Jack Rose (guitarist)

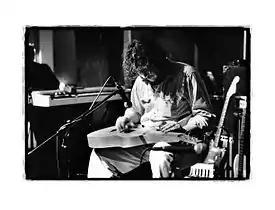
In 2006, Rose playing lap steel guitar at the Buffalo Bar in London

Rose's compositions were mostly for 6-string guitar, 12-string guitar, and Weissenborn-style lap steel guitar. He often employed open tunings when playing.